Funky Kingston

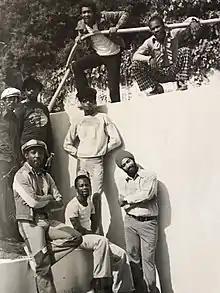
Toots and the Maytals circa 1976

"Funky Kingston"'s lyrics refer to the difficulties of being working-class, of living in the country in Jamaica, and celebrating life despite ongoing hardship.